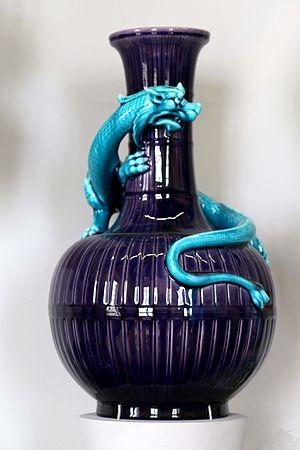
Faïence de Théodore Deck au Musée des arts décoratifs de la Faïence et de la mode au château borély à Marseille.
Théodore Deck, né le 2 janvier 1823 à Guebwiller et mort le 15 mai 1891 à Paris, est un céramiste français.
Le musée des Arts décoratifs, de la Faïence et de la Mode, ouvert au public depuis le 15 juin 2013 dans le château Borély, se situe au nᵒ 134 avenue Clot-Bey à Marseille.